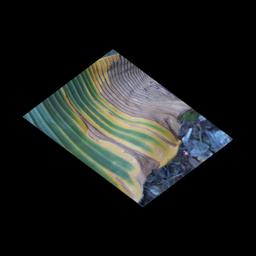
Label: POTASSIUM DEFICIENCY